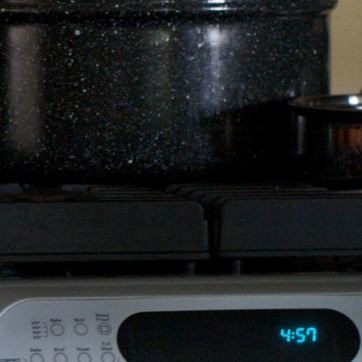
Material: metal